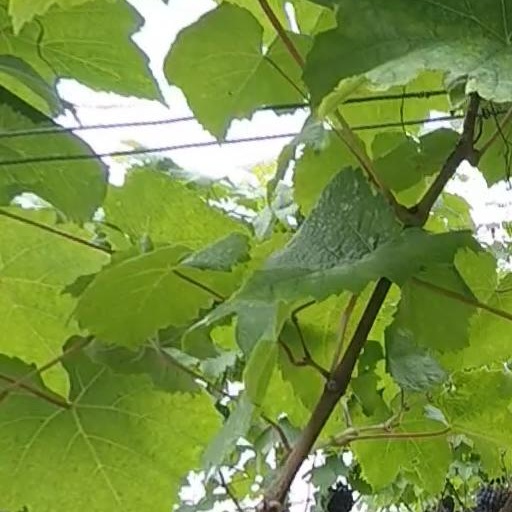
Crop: grape